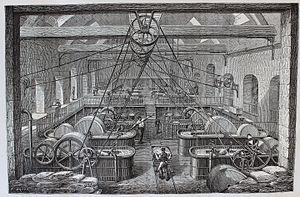
Le papier est une matière fabriquée à partir de feuilles vertes d’arbres, de fibres cellulosiques végétales. Il se présente sous forme de feuilles minces et est considéré comme un matériau de base dans les domaines de l’écriture, du dessin, de l’impression, de l’emballage et de la peinture. Il est également utilisé dans la fabrication de composants divers, comme les filtres.